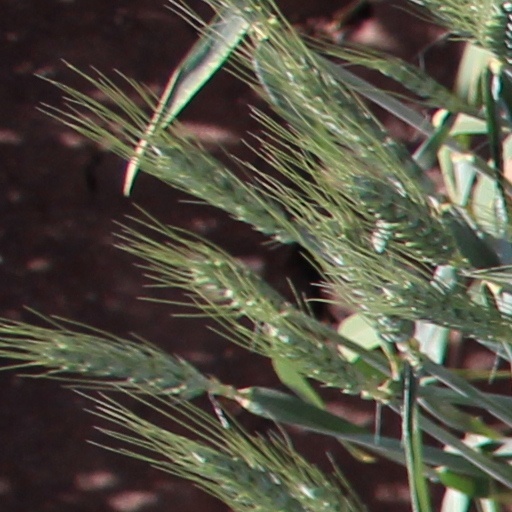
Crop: wheat